2011 FA Cup final

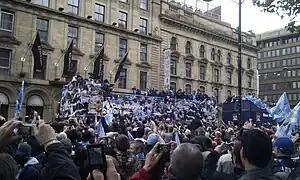
The victory parade reaches Portland Street.

The match was broadcast live in the United Kingdom by both ITV and ESPN, with ITV providing the free-to-air coverage and ESPN being the pay-TV alternative. Television viewing figures were collated after the final, with a peak of 8.5 million viewers recorded across both channels. ITV held the majority of the viewership, with a peak audience of 8.1 million during the last 30 minutes of the final and averaged at 6.68 million, their highest viewing figures for an FA Cup since the competition moved to ITV from the BBC in 2009. The pay-to-view alternative ESPN averaged 412,000 viewers throughout the day with a peak of 476,000.